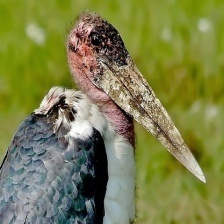
Species: MARABOU STORK
Scientific name: LEPTOPTILOS CRUMENIFER
ImageNet parent category: white_stork